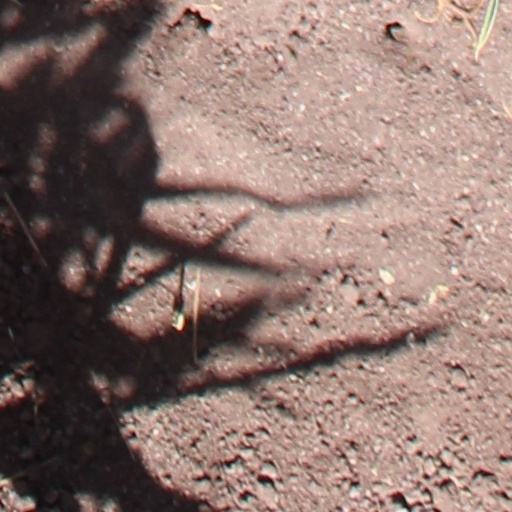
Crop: wheat